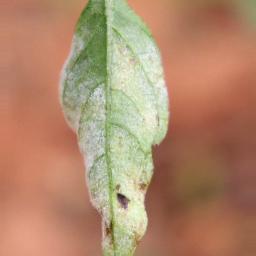
Label: powdery mildew